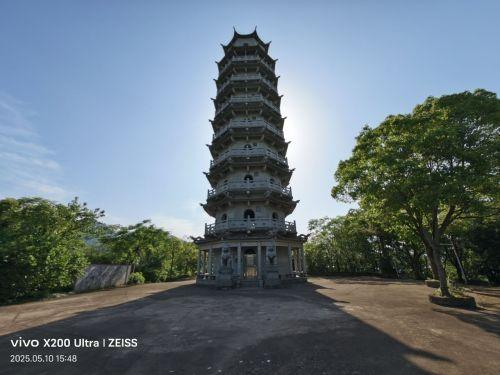
地标名称：桐青殿
所在城市：金华市·浦江县